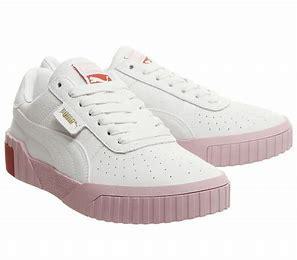
Brand: Puma
Model: Cali